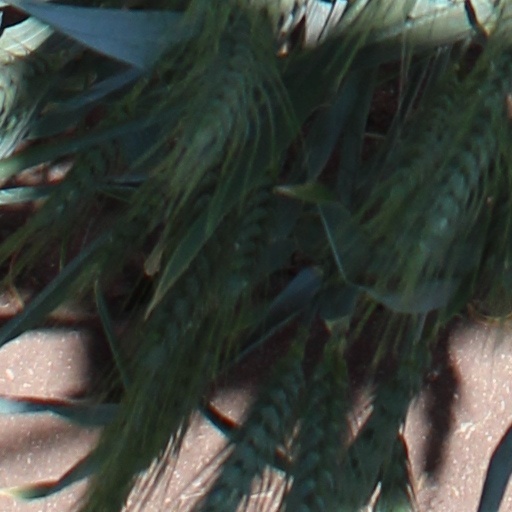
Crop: wheat